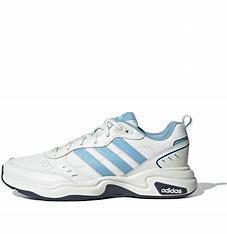
Brand: adidas
Model: neo Adidas NEO Strutter